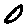
Label: 0